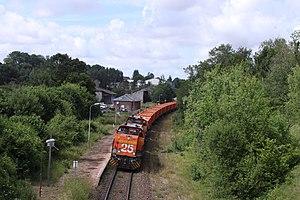
Trains de terre provenant de la zone industrielle de Rouxmesnil-Bouteilles à destination de Rouen passe la gare de Saint-Victor-l'Abbaye (située sur le territoire de la commune de Saint-Maclou-de-Folleville) .
Saint-Maclou-de-Folleville est une commune française située dans le département de la Seine-Maritime en région Normandie.